Thumma Bala

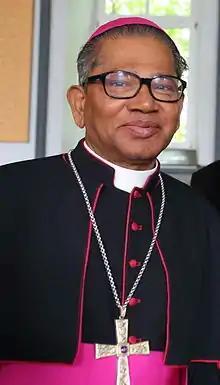
Archbishop Thumma Bala

Thumma Bala (24 April 1944 – 30 May 2024) was an Indian Roman Catholic prelate who served as the archbishop of Hyderabad and chairman of Andhra Pradesh Bishops' council and also the chairman of Communication Commission of the diocese from 5 May 2011 to 19 November 2020.